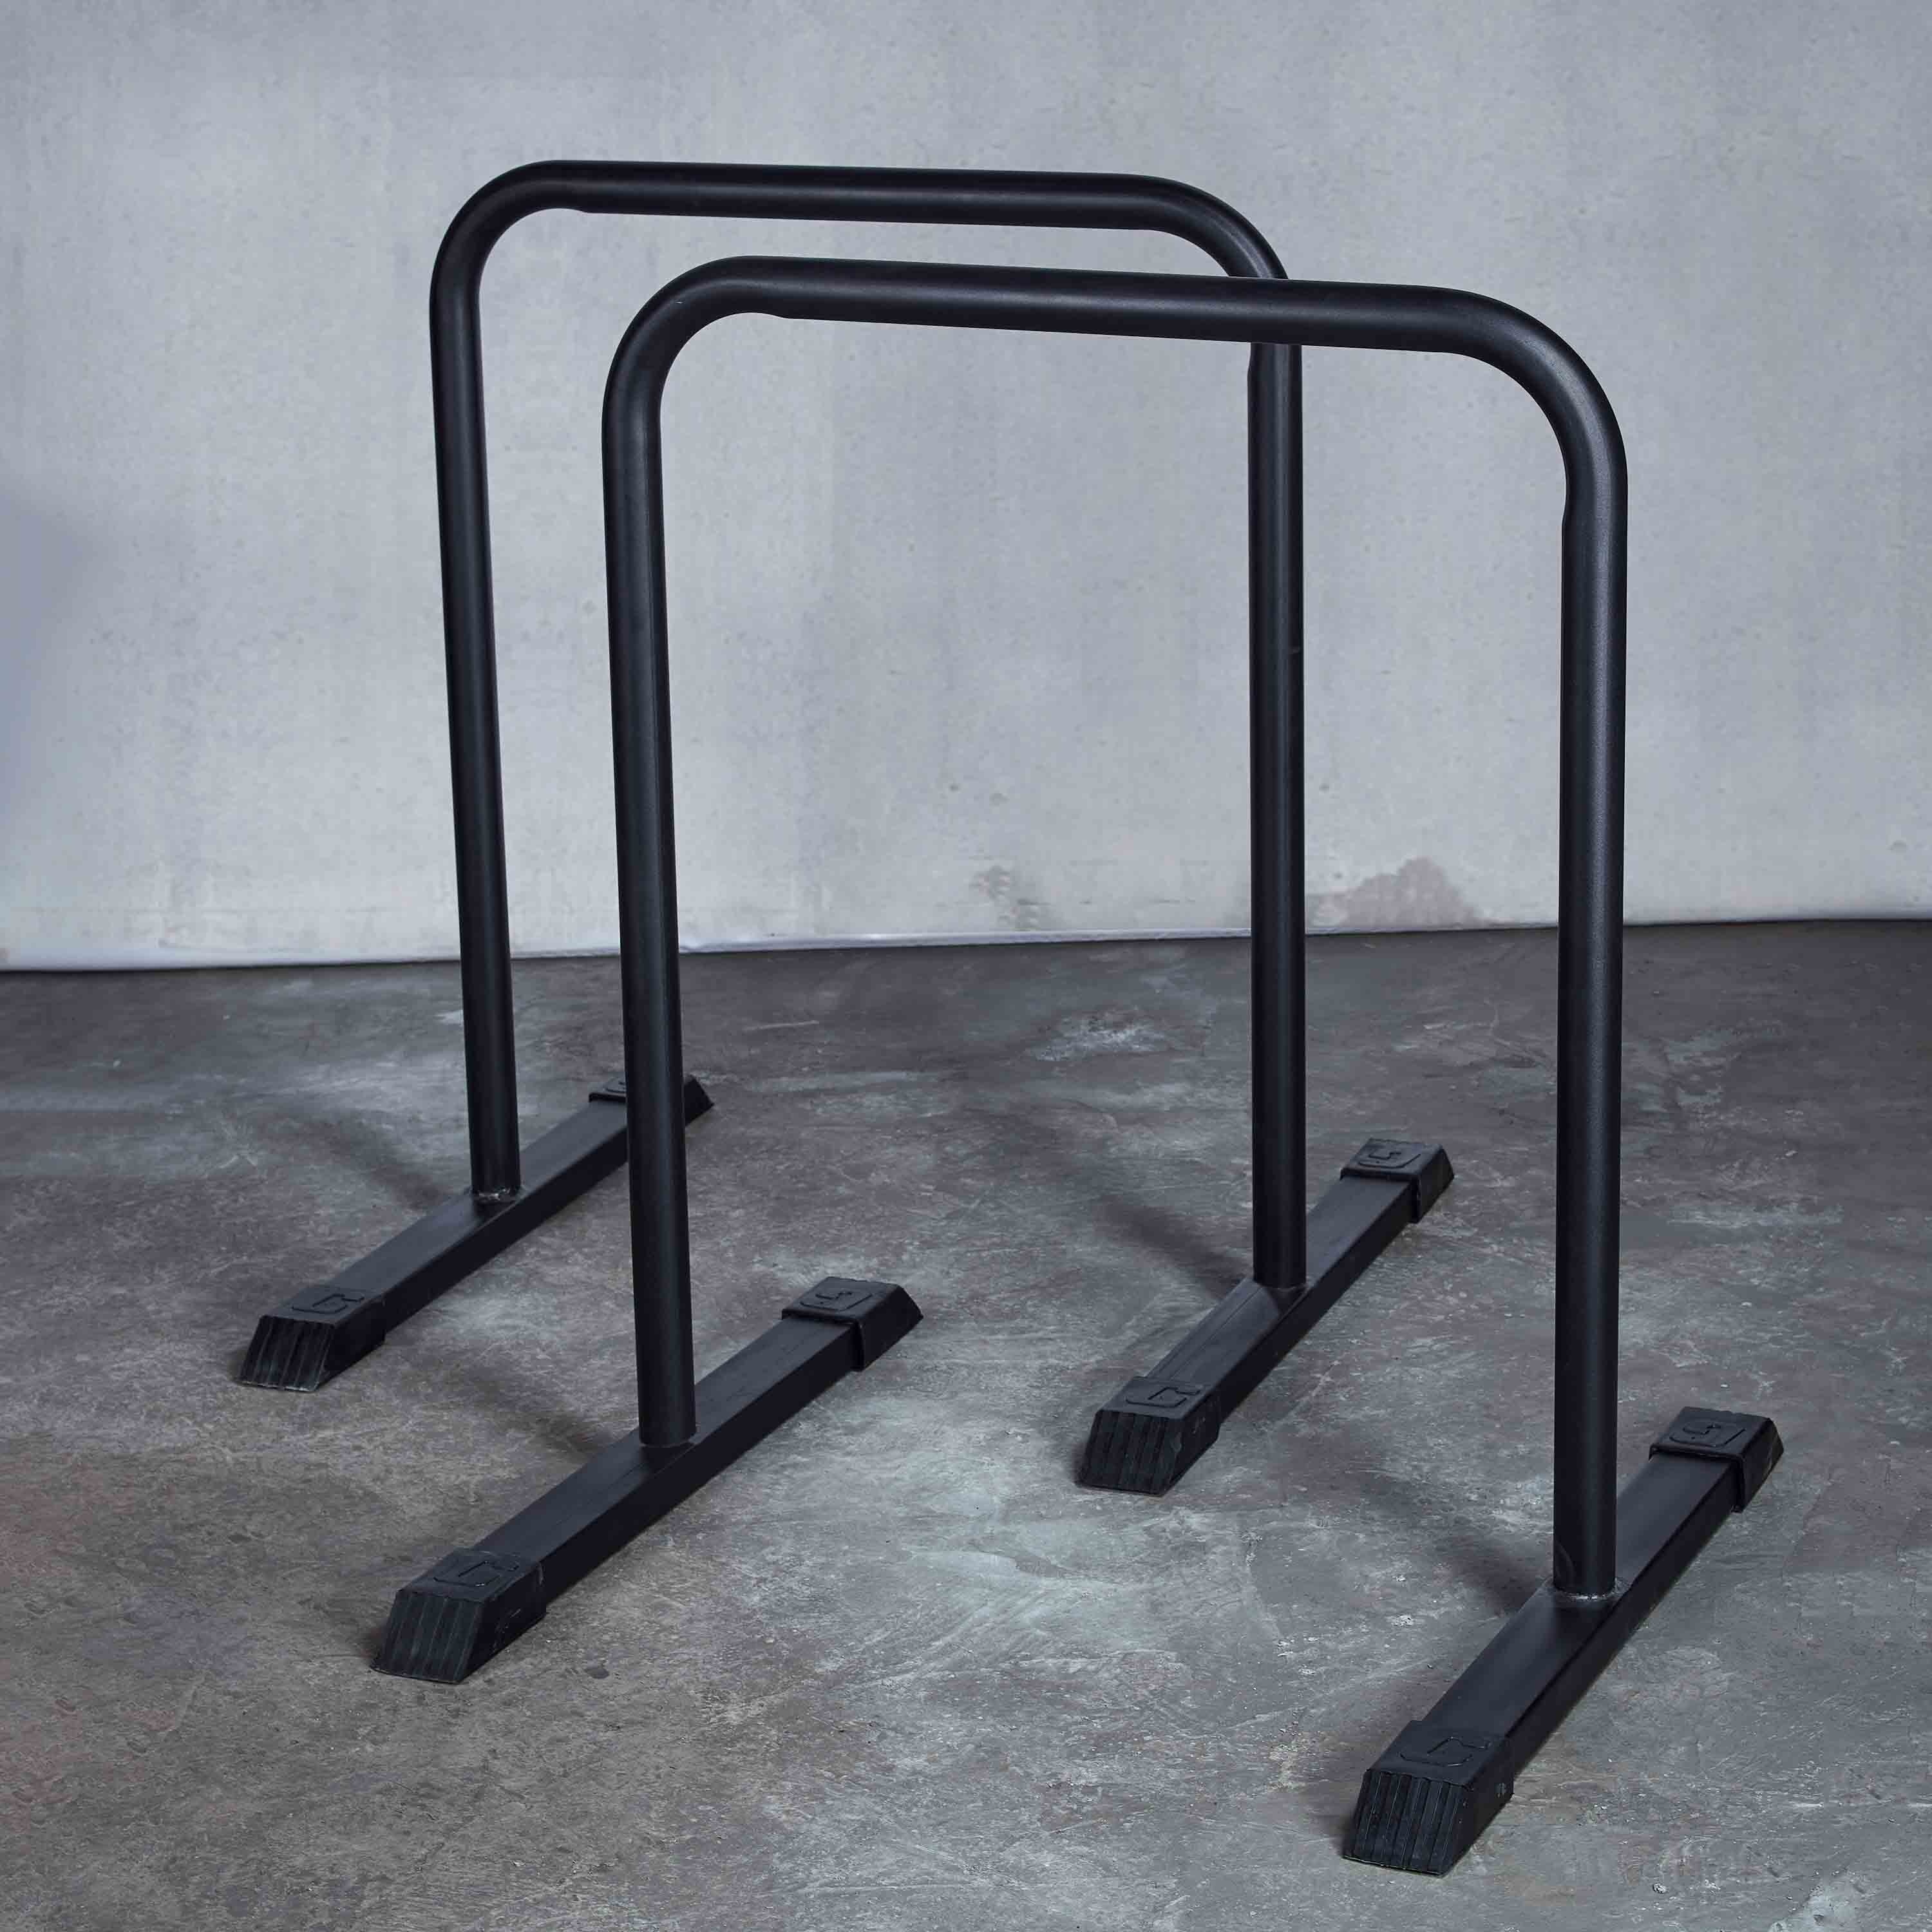
High Ground Parallettes
Garage Gear Parallel Beam independent units. Measures 100 cm high and 80 cm long. Pipes are 48 mm in diameter and are finished with a textured electrostatic coating for the best possible grip. To make your body weight training even more stable, the platform of each beam is equipped with 4 Rubber cups to make it more stable and compensate for the ground irregularities.
Brand: Garage Gear
Category: Sporting Goods > Athletics > Gymnastics > Gymnastics Bars & Balance Beams